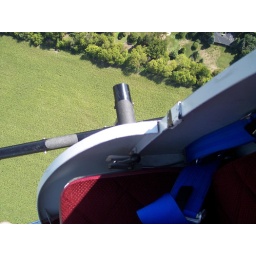
It's the huge field again. That one house in the photo is ours.